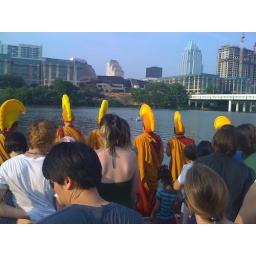
Monks dumping sand in water